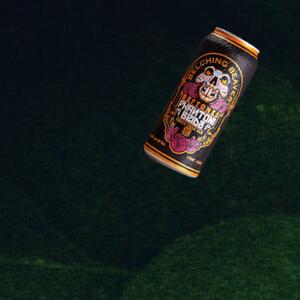
Label: cans